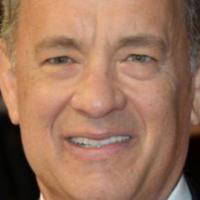
Age group: age 66-80